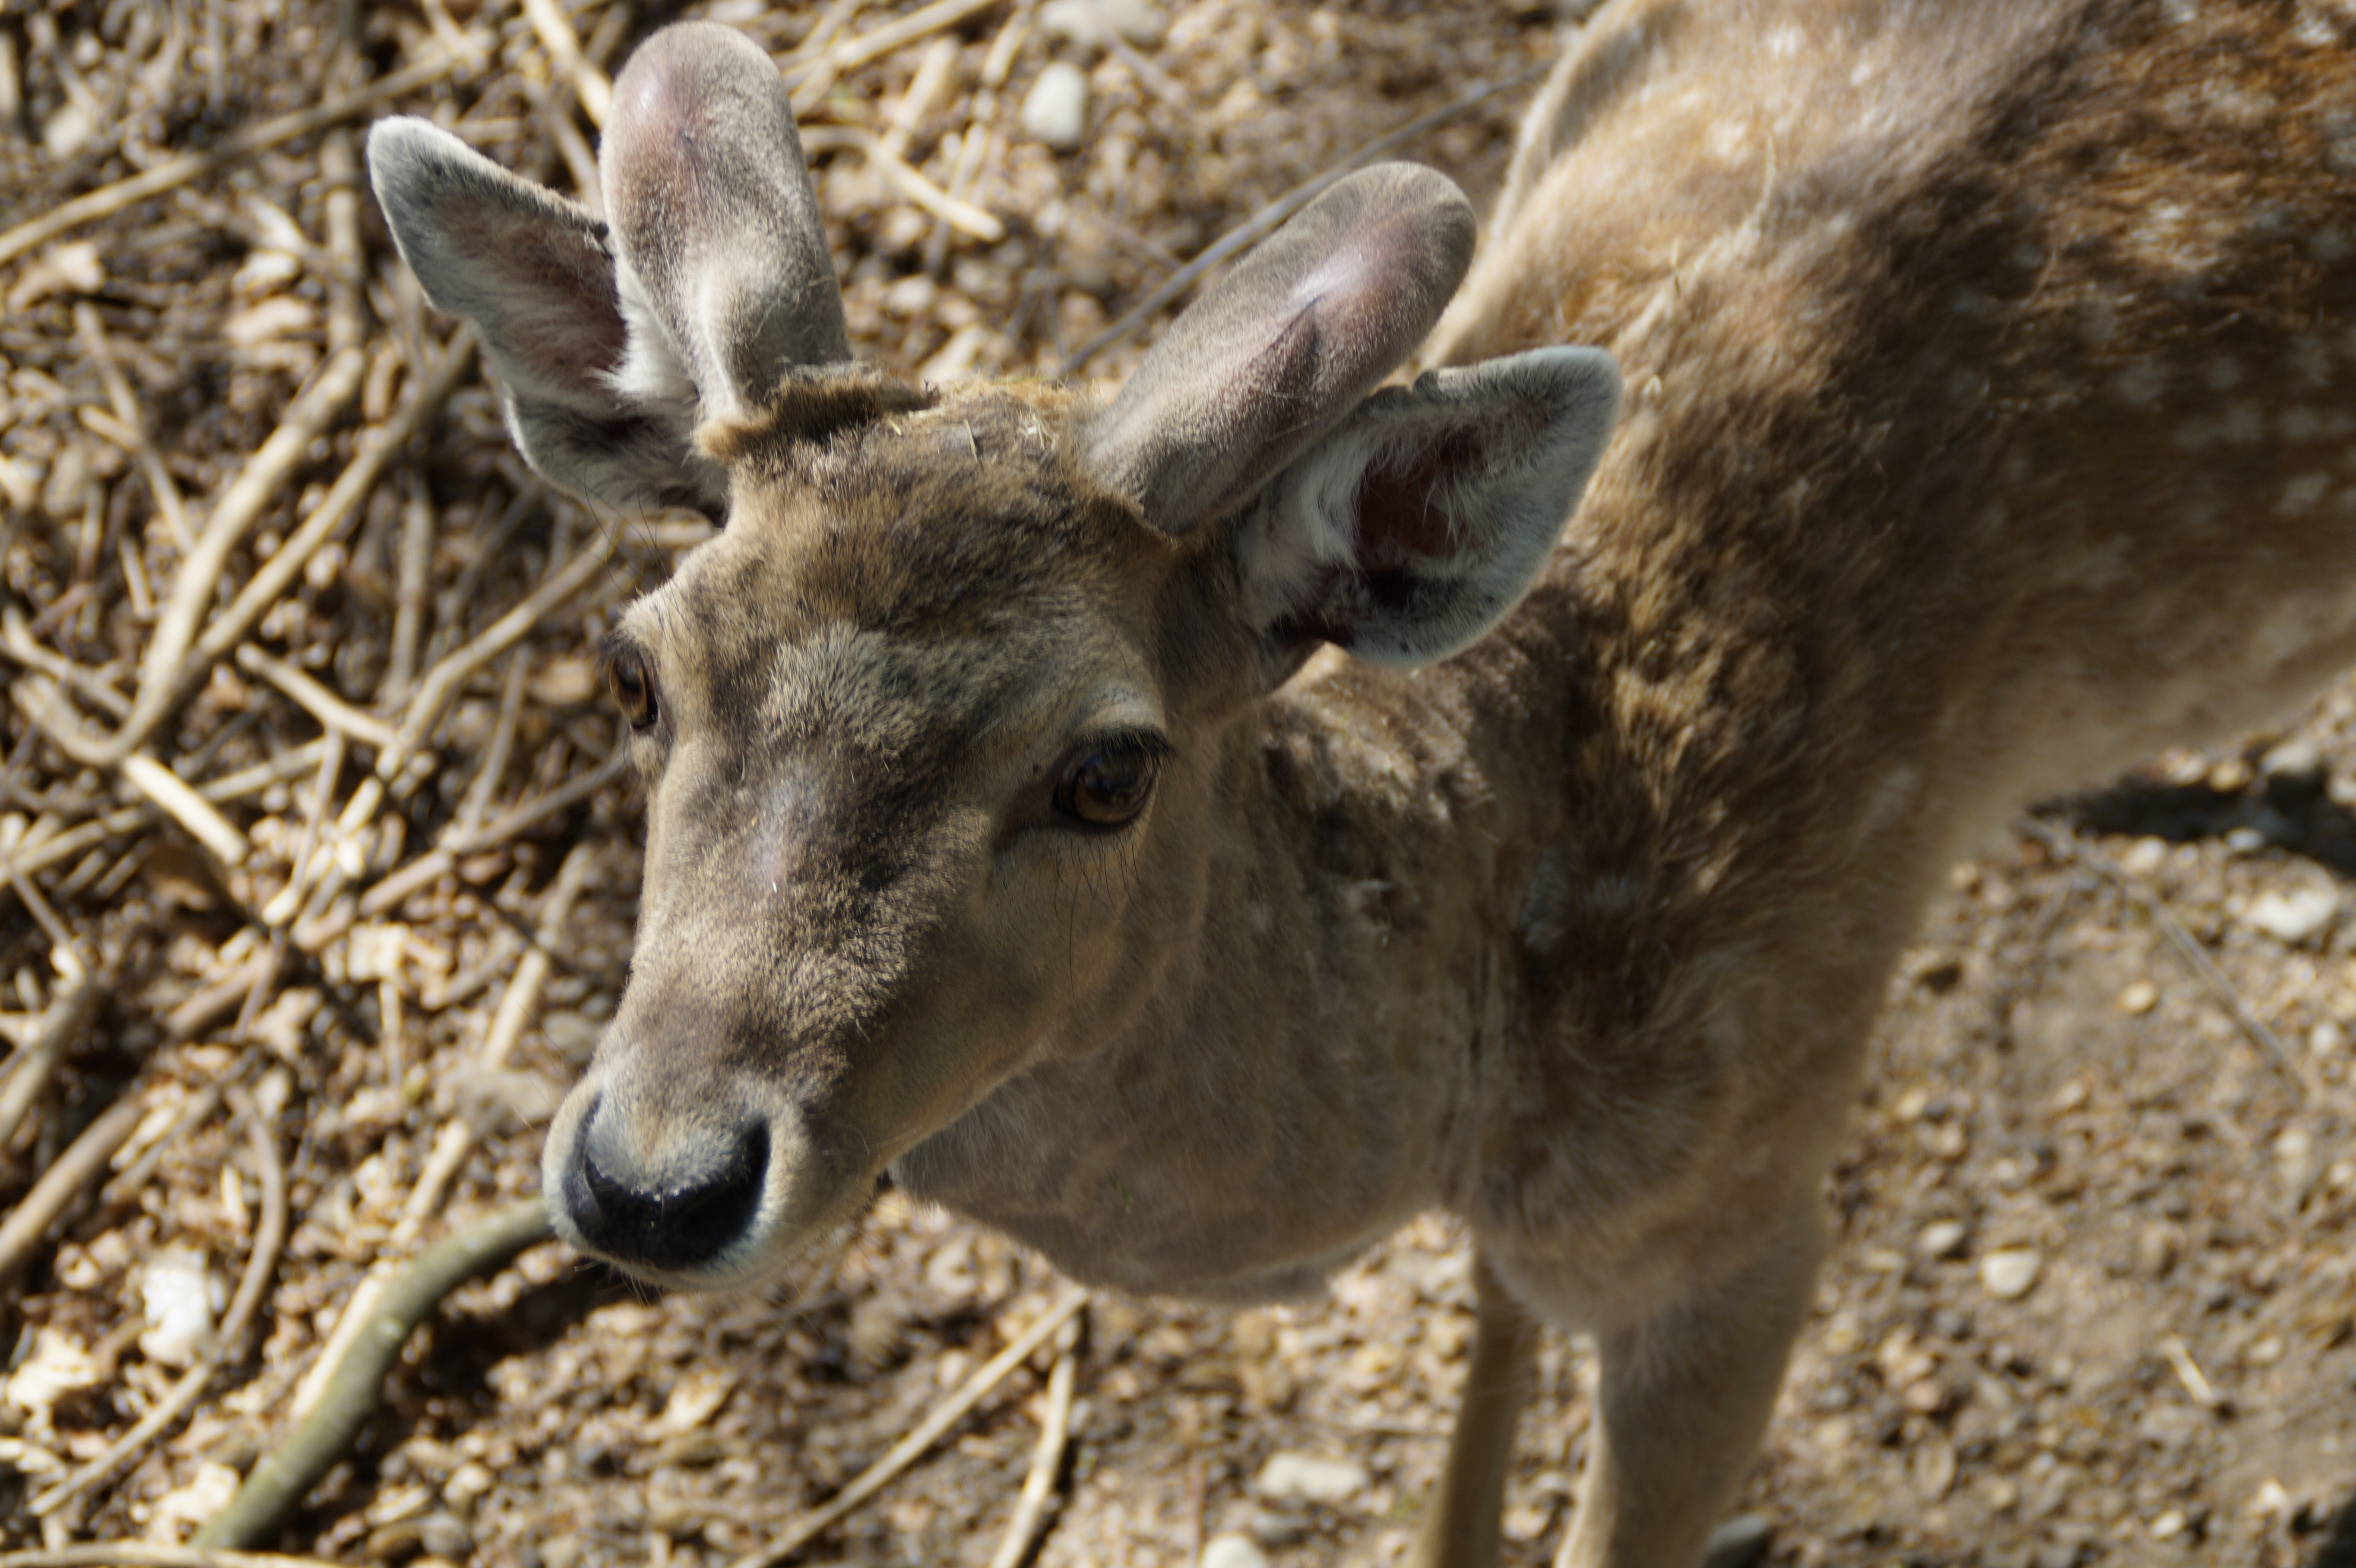
forest, animal, male, wildlife, deer, mammal, fauna, vertebrate, fallow deer, animal world, young animal, antler carrier, white tailed deer, musk deer